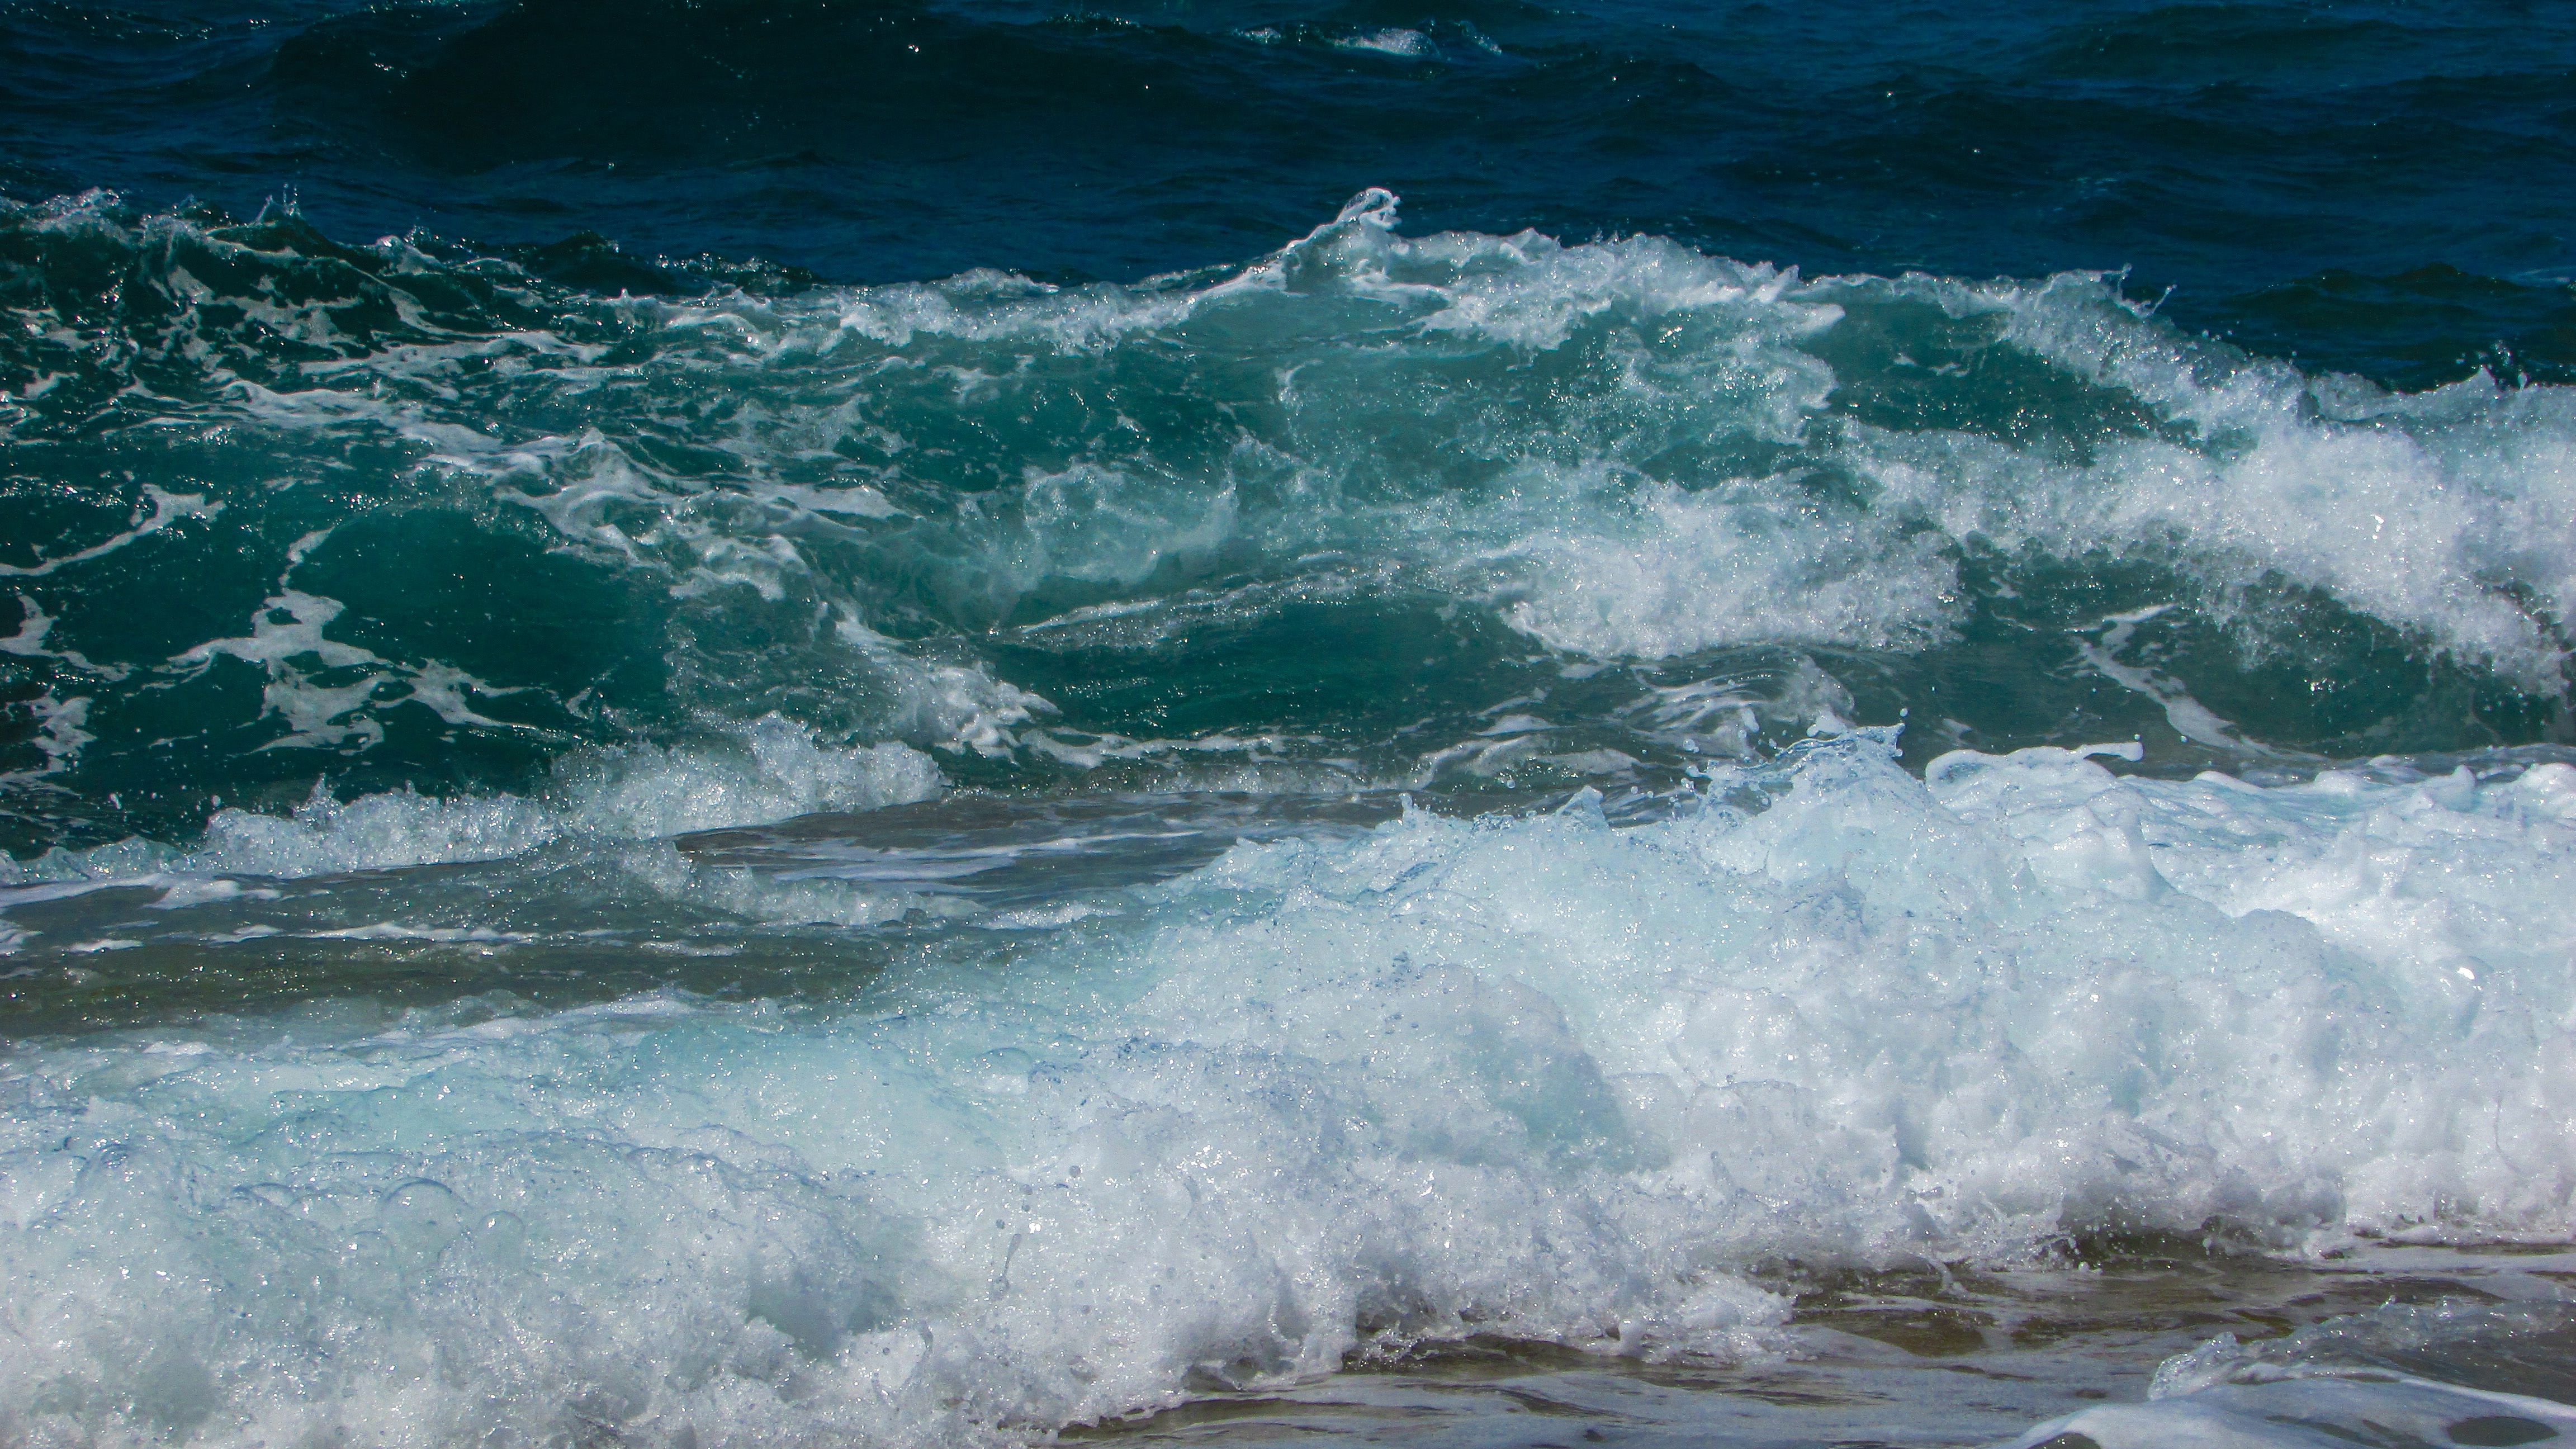
sea, coast, ocean, shore, wave, foam, splash, spray, rapid, bubbles, geological phenomenon, wind wave